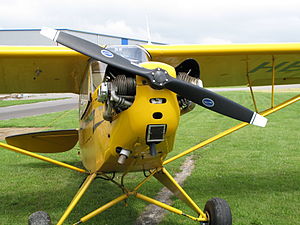
Piper J-3 Cub / Løbende produktion
En Piper J-3C-65 med "øjenbryns" ledeskærme over cylindrene
Piper J-3 Cub er et Amerikansk let fly, bygget mellem 1937 og 1947 af Piper Aircraft. Flyet har en simpel letvægtskonstruktion, som giver det gode flyveegenskaber ved lav hastighed, og gode egenskaber på korte baner. Cub er et af de mest kendte fly overhovedet: dens simple konstruktion, lave pris og popularitet, såvel som det store antal producerede eksemplarer, har vakt favorable sammenligninger med Ford's Model T bil.